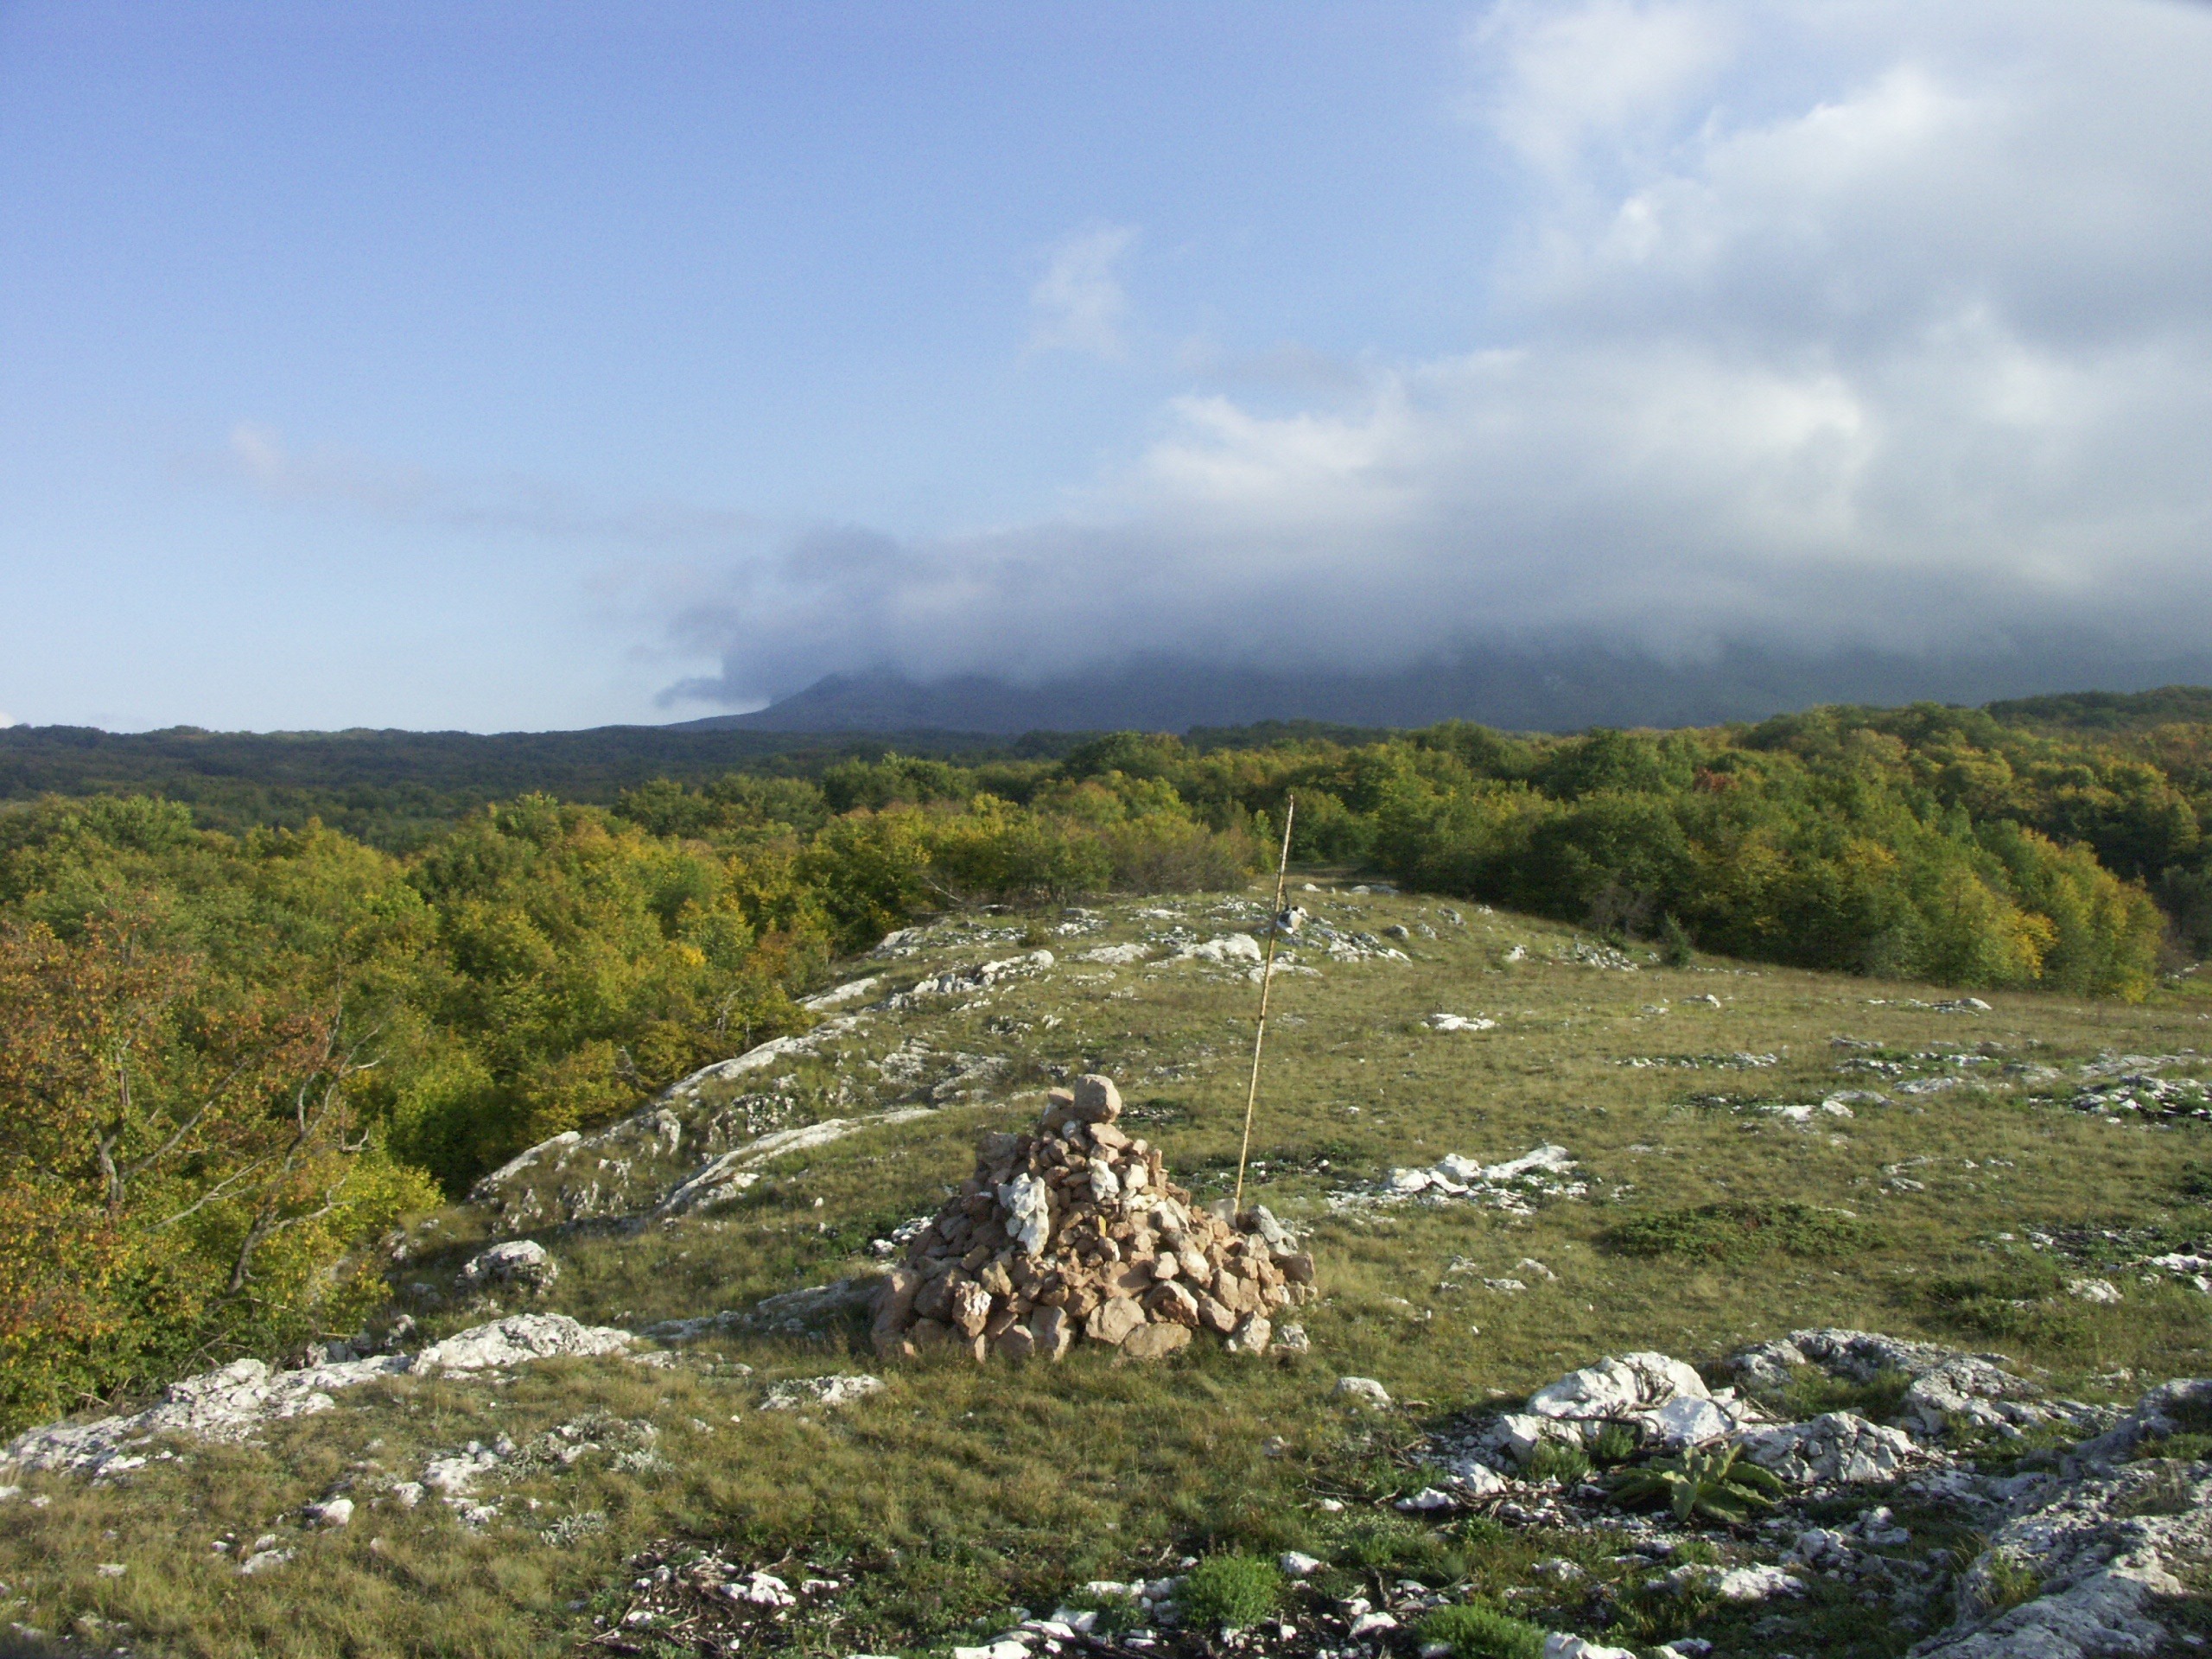
landscape, rock, wilderness, walking, mountain, sky, cloudy, hill, adventure, wild, scenic, scenery, rocky, highland, terrain, flora, ridge, plants, greenery, leaves, rocks, hills, stones, geology, mountains, landscapes, forests, plateau, peaks, fell, loch, ecosystem, higher, altitudes, mountainous landforms